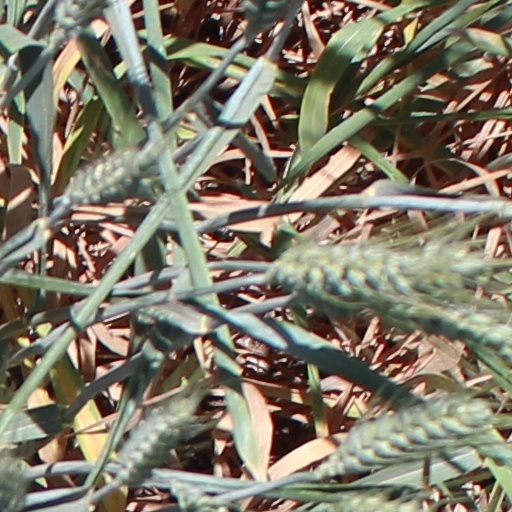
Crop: wheat